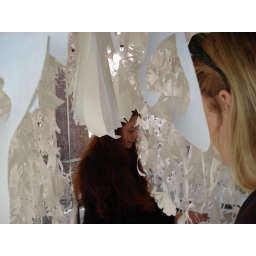
Allie (left) and Vanessa (right) looking at the different flowers in the paper jungle